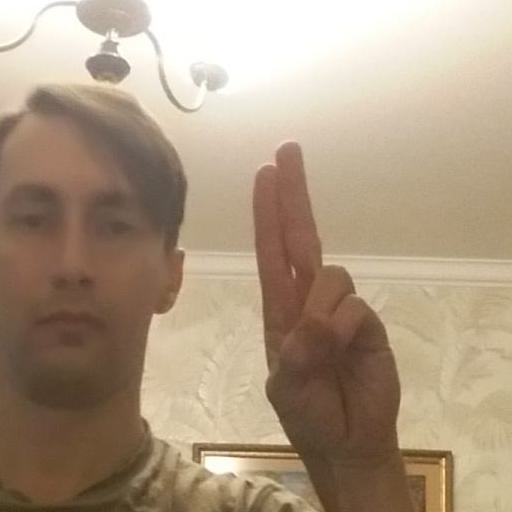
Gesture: two_up